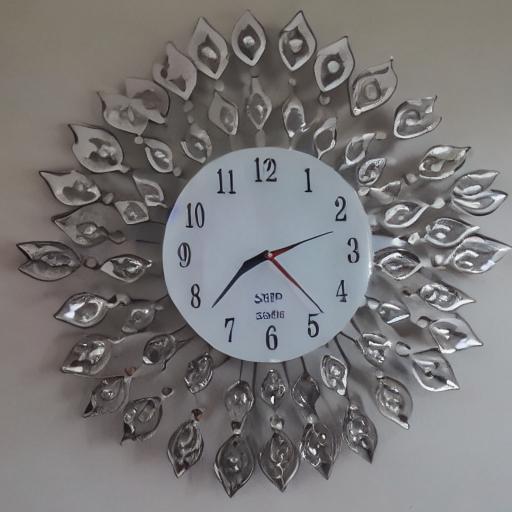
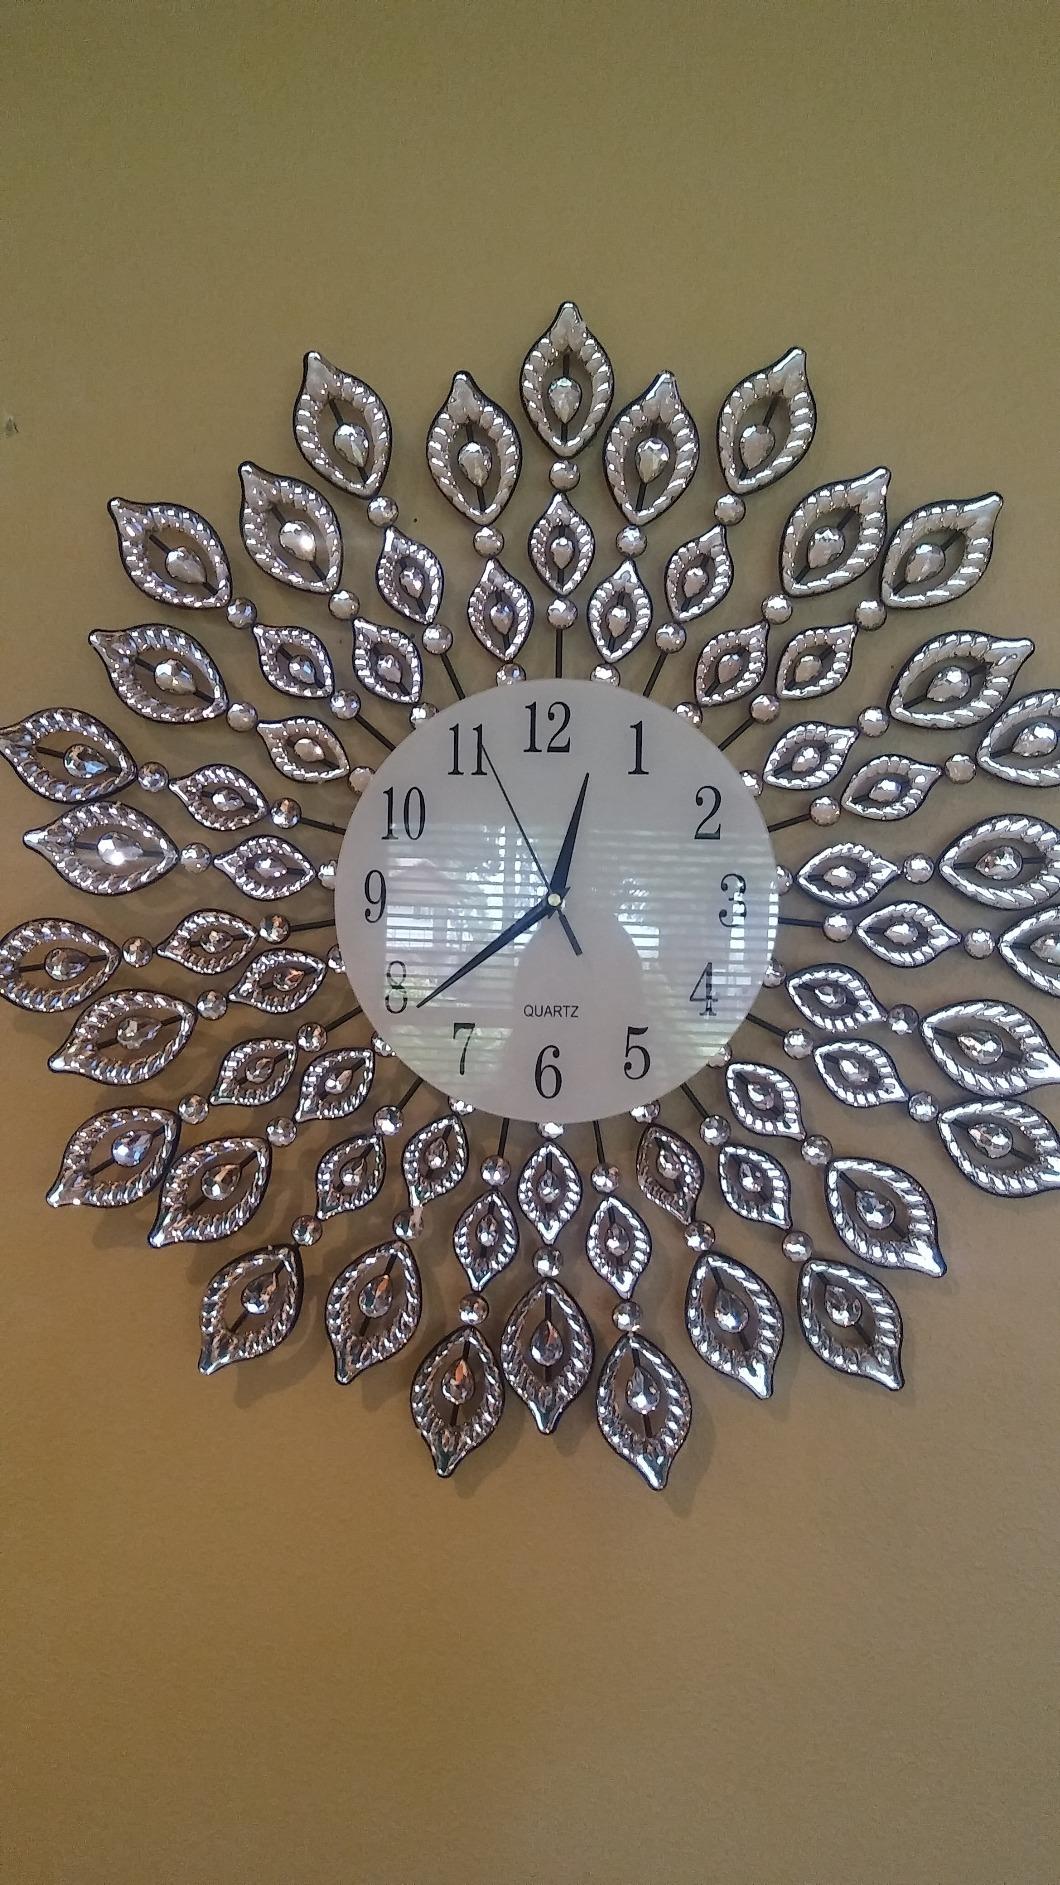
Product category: clock
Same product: no